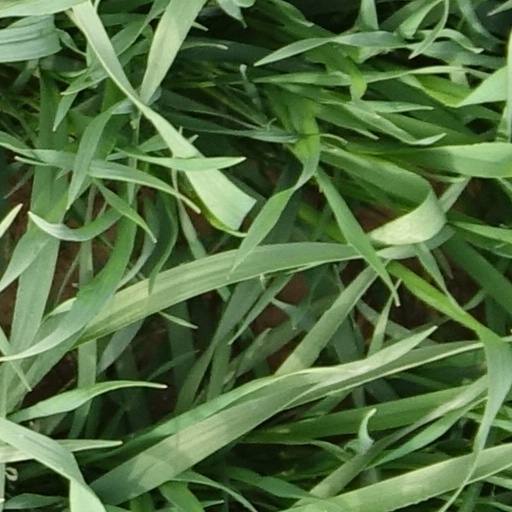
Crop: wheat